Buzen-Ōkuma Station

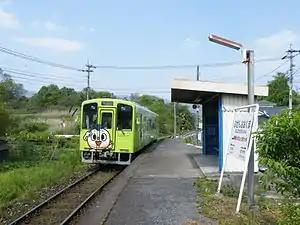
A Heisei Chikuhō 400-series train at Buzen-Ōkuma Station

is a passenger railway station located in the town of Itoda, Fukuoka Prefecture, Japan. It is operated by the third-sector railway operator Heisei Chikuhō Railway.